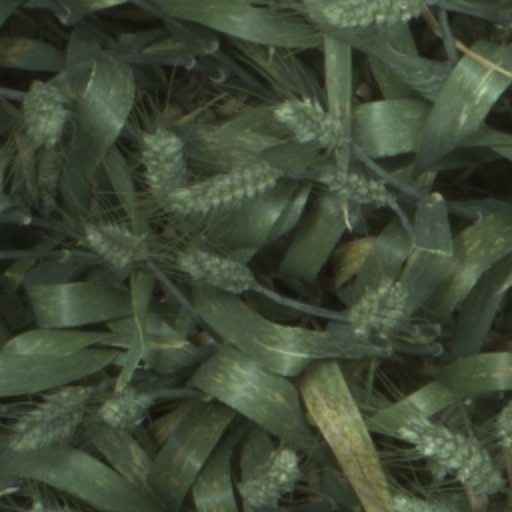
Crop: wheat